Inchmurrin

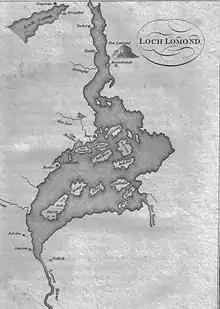
A map from the 1800s showing the islands of Loch Lomond.

A French ambassador, Monsieur de Béthune, brother of the Duke of Sully, came in July 1599 and went on a hunting progress with James VI from Falkland Palace to Inchmurrin and Hamilton Palace. In 1617 King James made his only return visit to Scotland, and included Inchmurrin in his itinerary to go hunting. The Duke of Lennox wrote to the custodian of the island on 23 July 1617, asking for food to be prepared for "a good nombre of sharpe stomaches", probably a reference to the hunting trip.